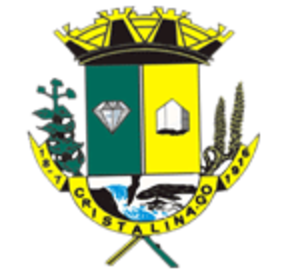
Cristalina est une municipalité brésilienne de l'État de Goiás et la microrégion d'Entorno do Distrito Federal.